Chain stitch

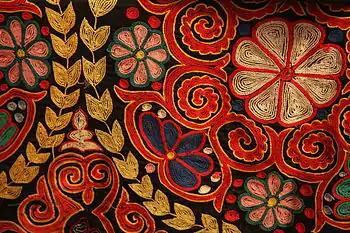
Traditional embroidery in chain stitch on a Kazakh rug, contemporary

Chain stitch is a sewing and embroidery technique in which a series of looped stitches form a chain-like pattern. Chain stitch is an ancient craft – examples of surviving Chinese chain stitch embroidery worked in silk thread have been dated to the Warring States period (5th – 3rd century BC). Handmade chain stitch embroidery does not require that the needle pass through more than one layer of fabric. For this reason the stitch is an effective surface embellishment near seams on finished fabric. Because chain stitches can form flowing, curved lines, they are used in many surface embroidery styles that mimic "drawing" in thread.